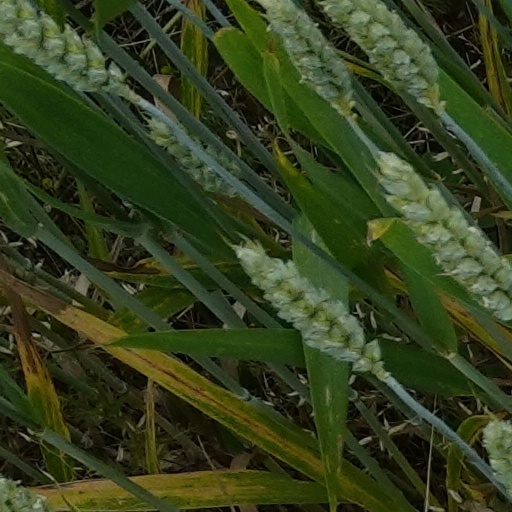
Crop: wheat